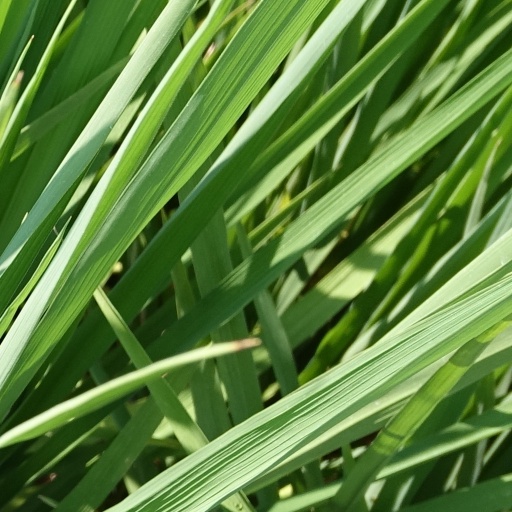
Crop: rice